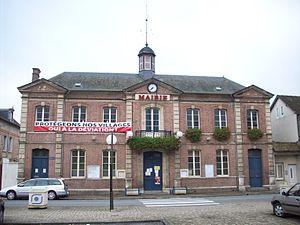
Mairie de Pont-Saint-Pierre.
Pont-Saint-Pierre est une commune française située dans le département de l'Eure, en région Normandie.